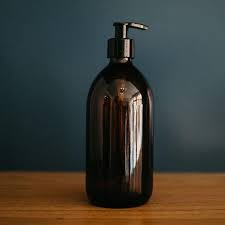
Label: glass